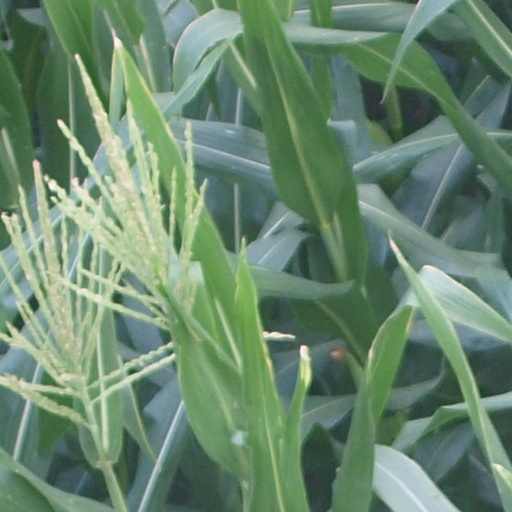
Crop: maize; corn